Cryptanalysis of the Enigma

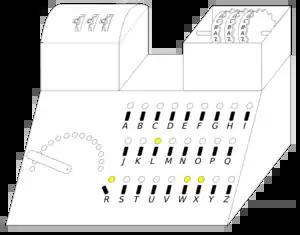
Cyclometer, devised in the mid-1930s by Rejewski to catalogue the cycle structure of Enigma permutations. 1: Rotor lid closed, 2: Rotor lid open, 3: Rheostat, 4: Glowlamps, 5: Switches, 6: Letters.

Rejewski realised that, although the letters in the cycle groups were changed by the plugboard, the number and lengths of the cycles were unaffected—in the example above, six cycle groups with lengths of 9, 9, 3, 3, 1, and 1. He described this invariant structure as the "characteristic" of the indicator setting. There were only 105,456 possible rotor settings. The Poles therefore set about creating a "card catalogue" of these cycle patterns.